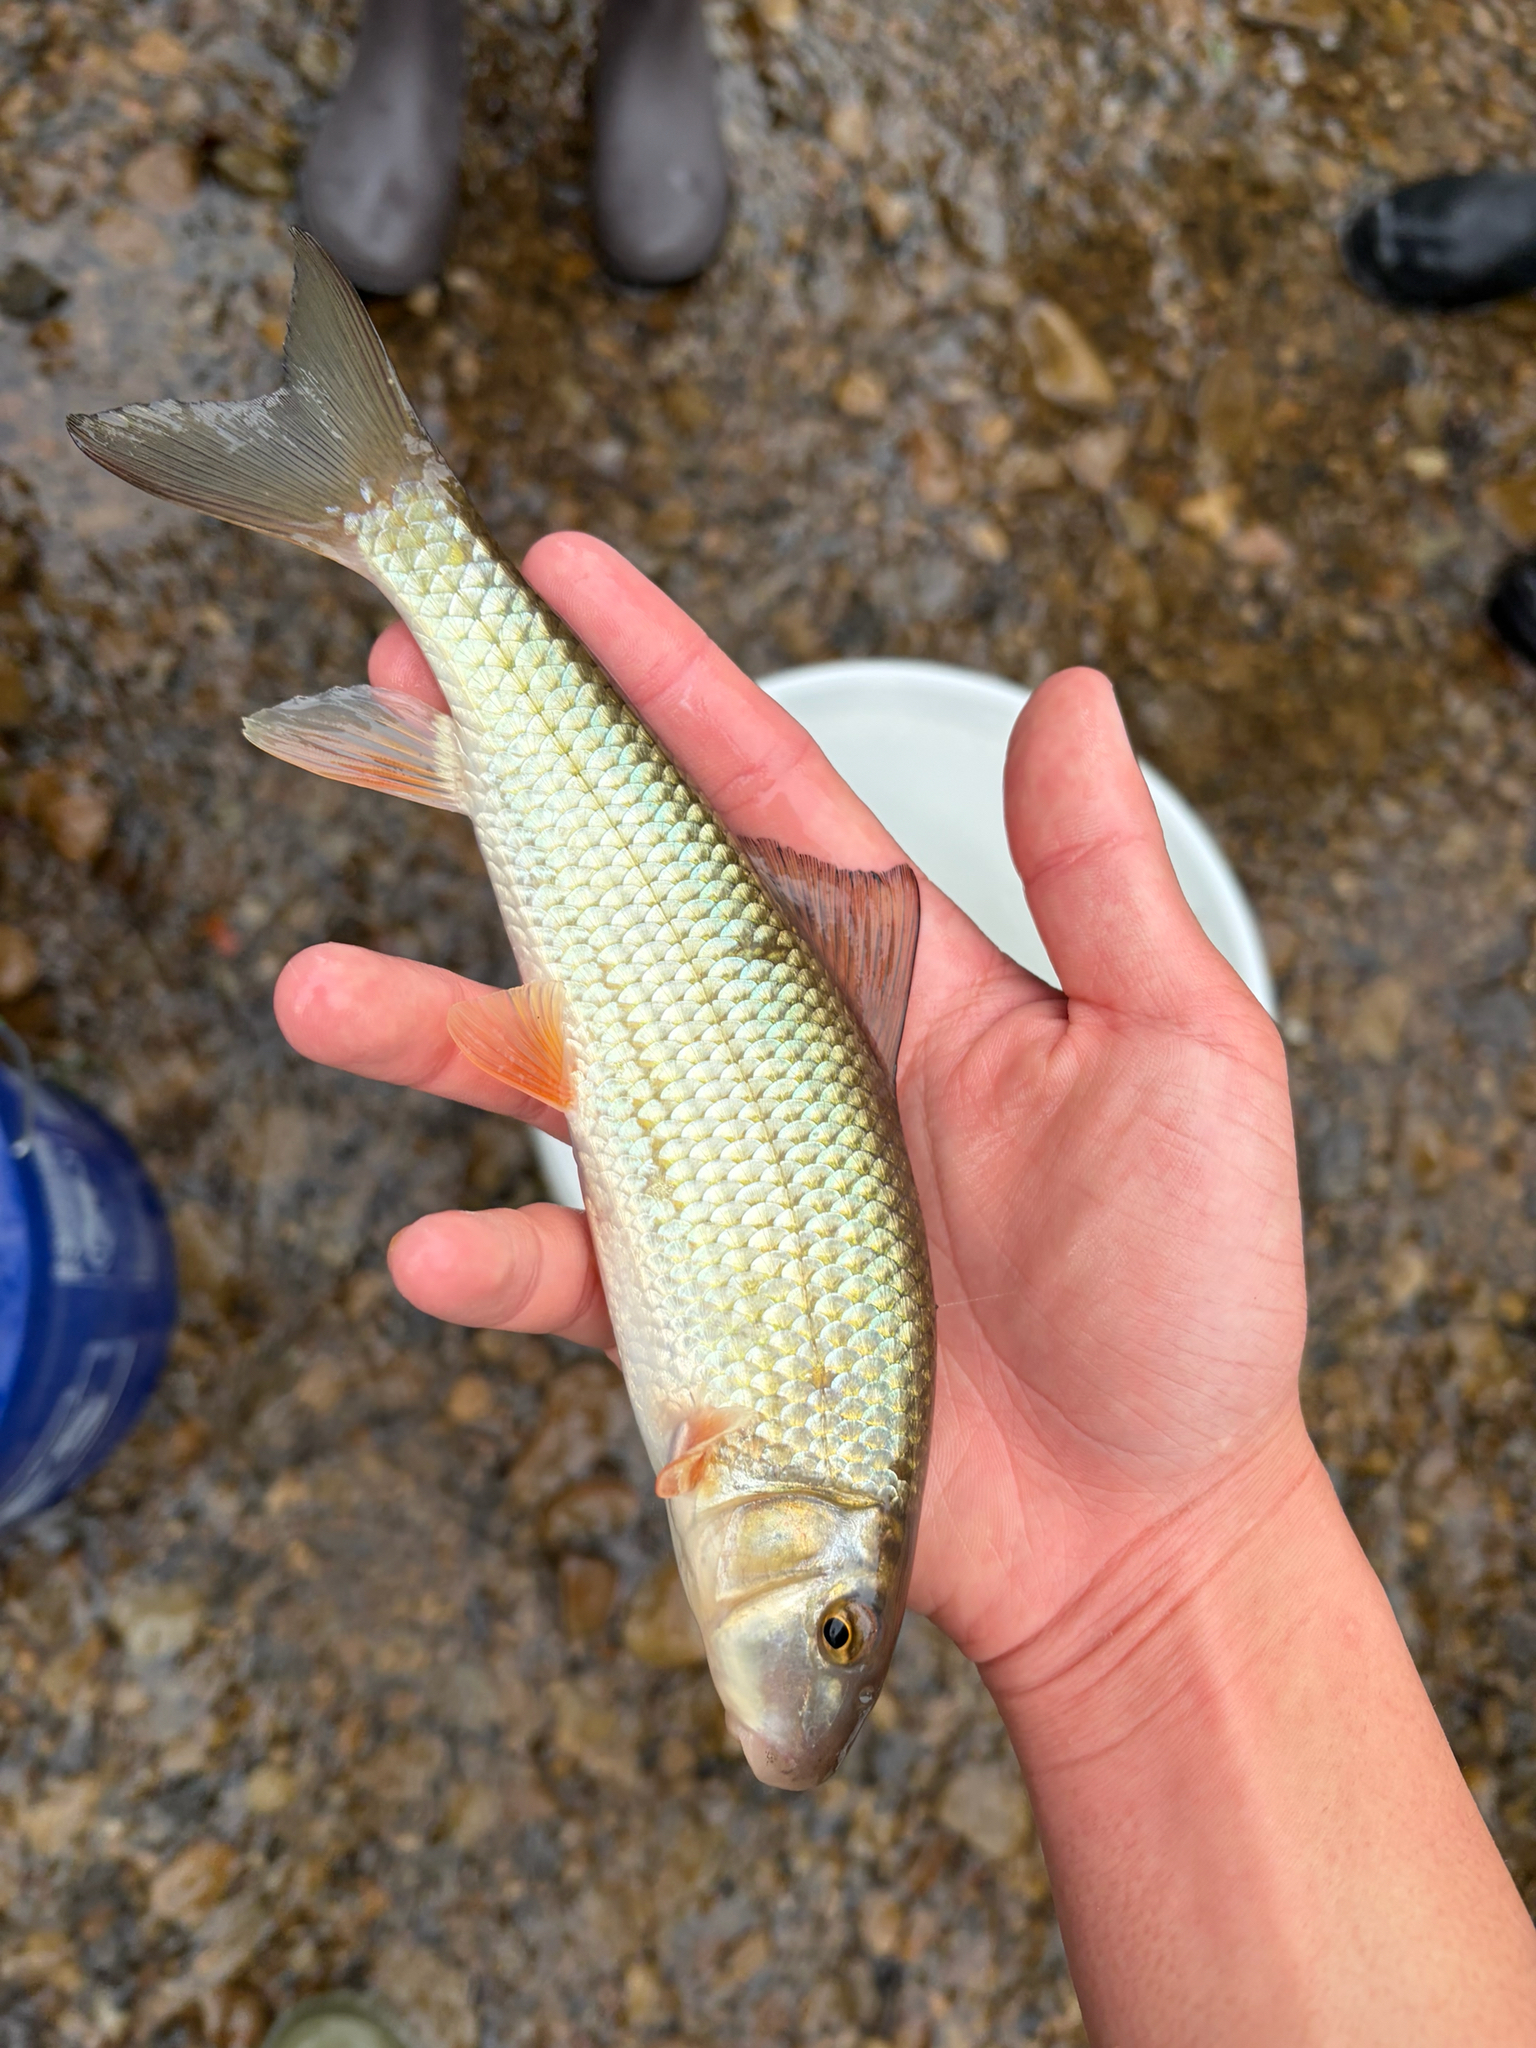
fish (species not among the labelled classes)